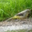
Label: bird